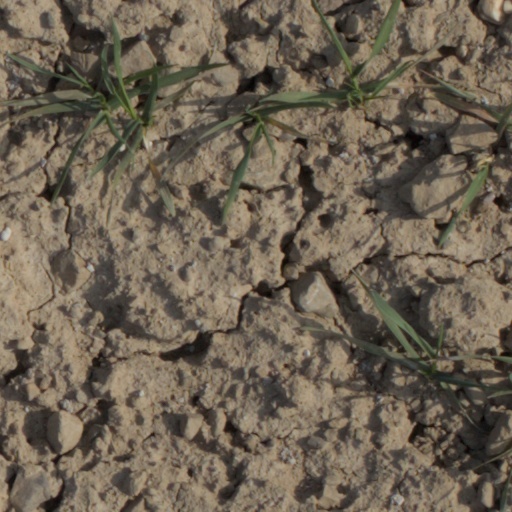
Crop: wheat